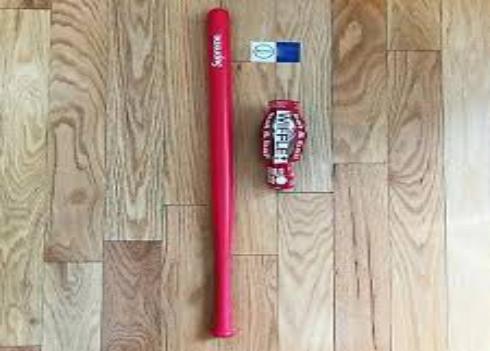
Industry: Sports